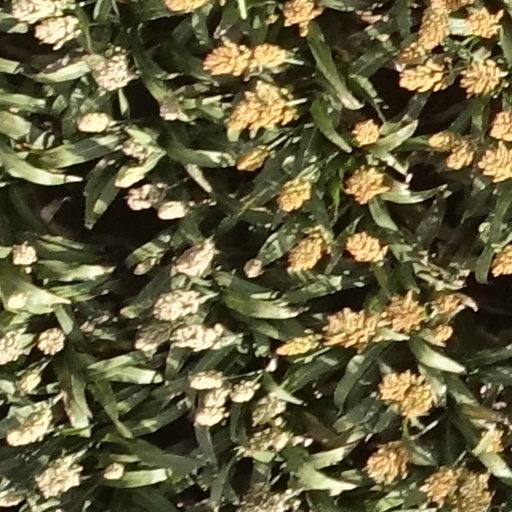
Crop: sorghum